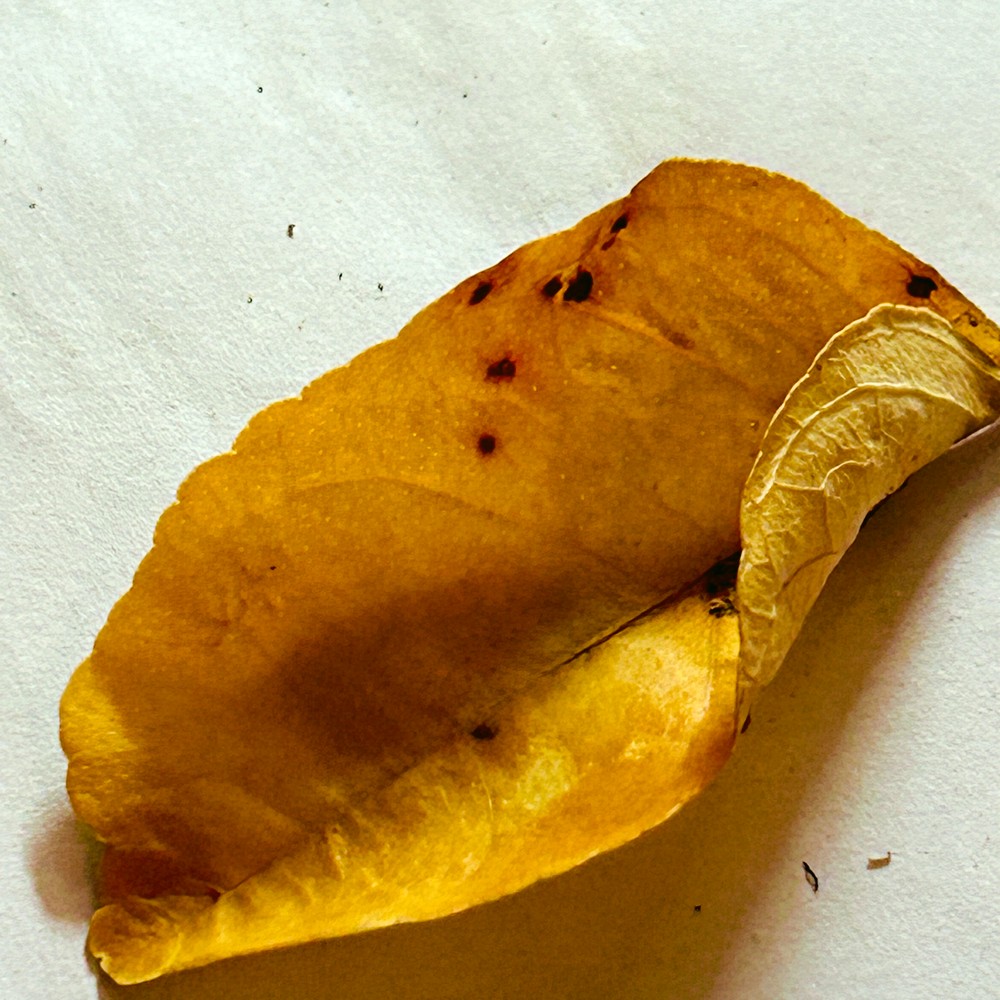
Label: Dry Leaf